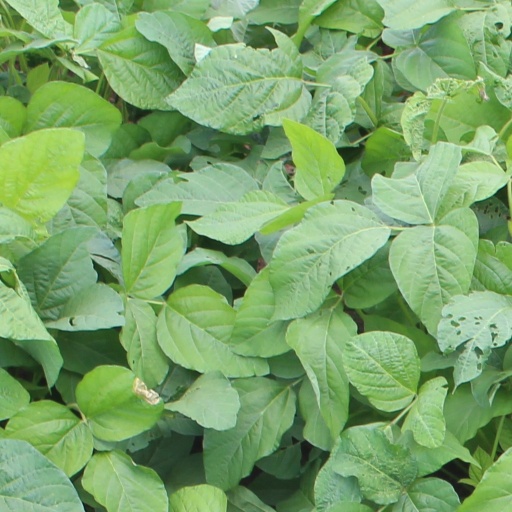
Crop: soybean